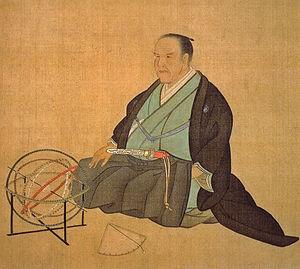
Ōshio Heihachirō est un samouraï qui prit la tête d'une révolte paysanne contre le pouvoir shogunal.